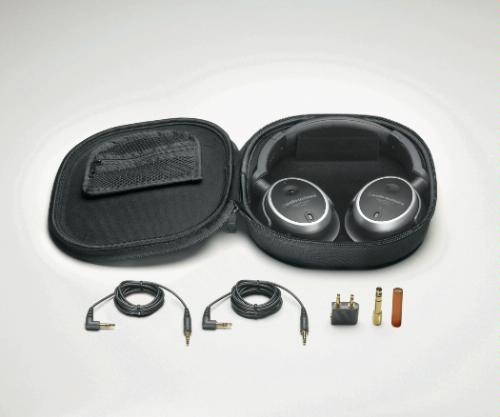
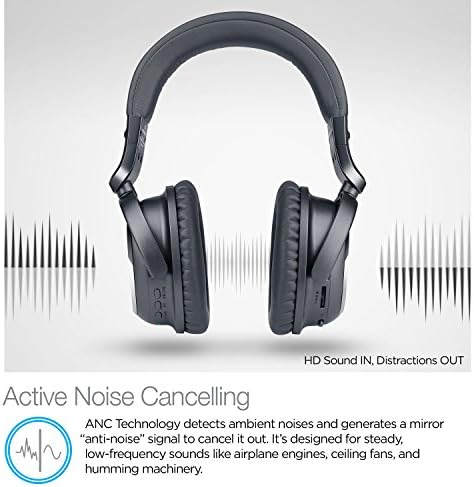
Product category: headphones
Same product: no